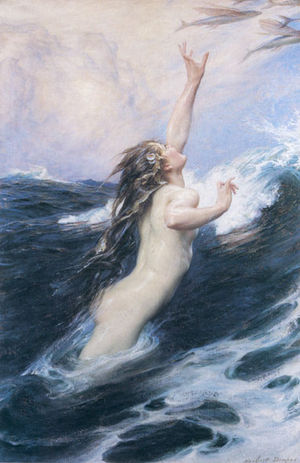
Flyvefisk
Flying Fish af Herbert James Draper, 1910.
Exocoetidae eller flyvefiskene er en familie af saltvandsfisk der består af omkring 70 arter grupperet i 7 til 9 slægter. Flyvefisk findes i alle verdenshave, hovedsagelig i varme tropiske og subtropiske vande. Flyvefiskenes mest bemærkelsesværdige kendetegn er ét eller to af deres finnepar, som er usædvanligt store og som sætter fisken i stand til at svæve mindre distancer for at undgå sine fjender. Flyvefisk svæver ligeså godt som fugle.